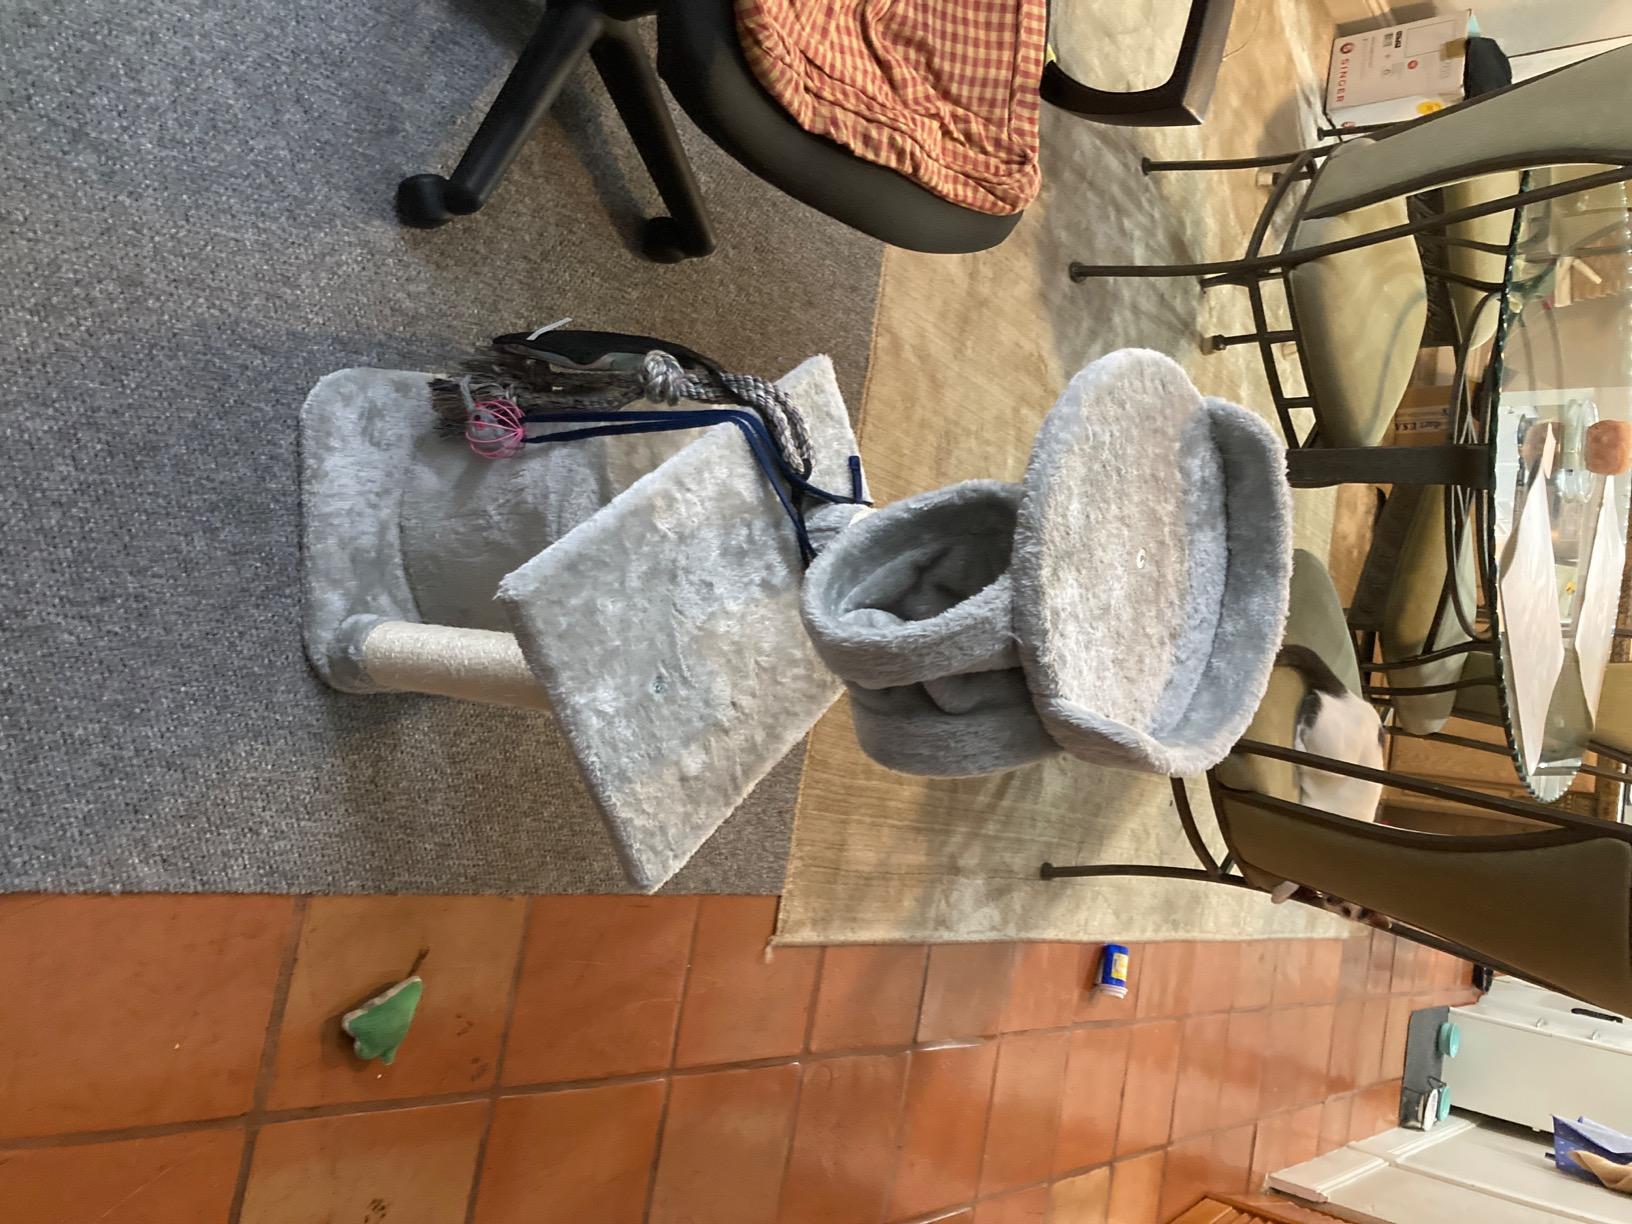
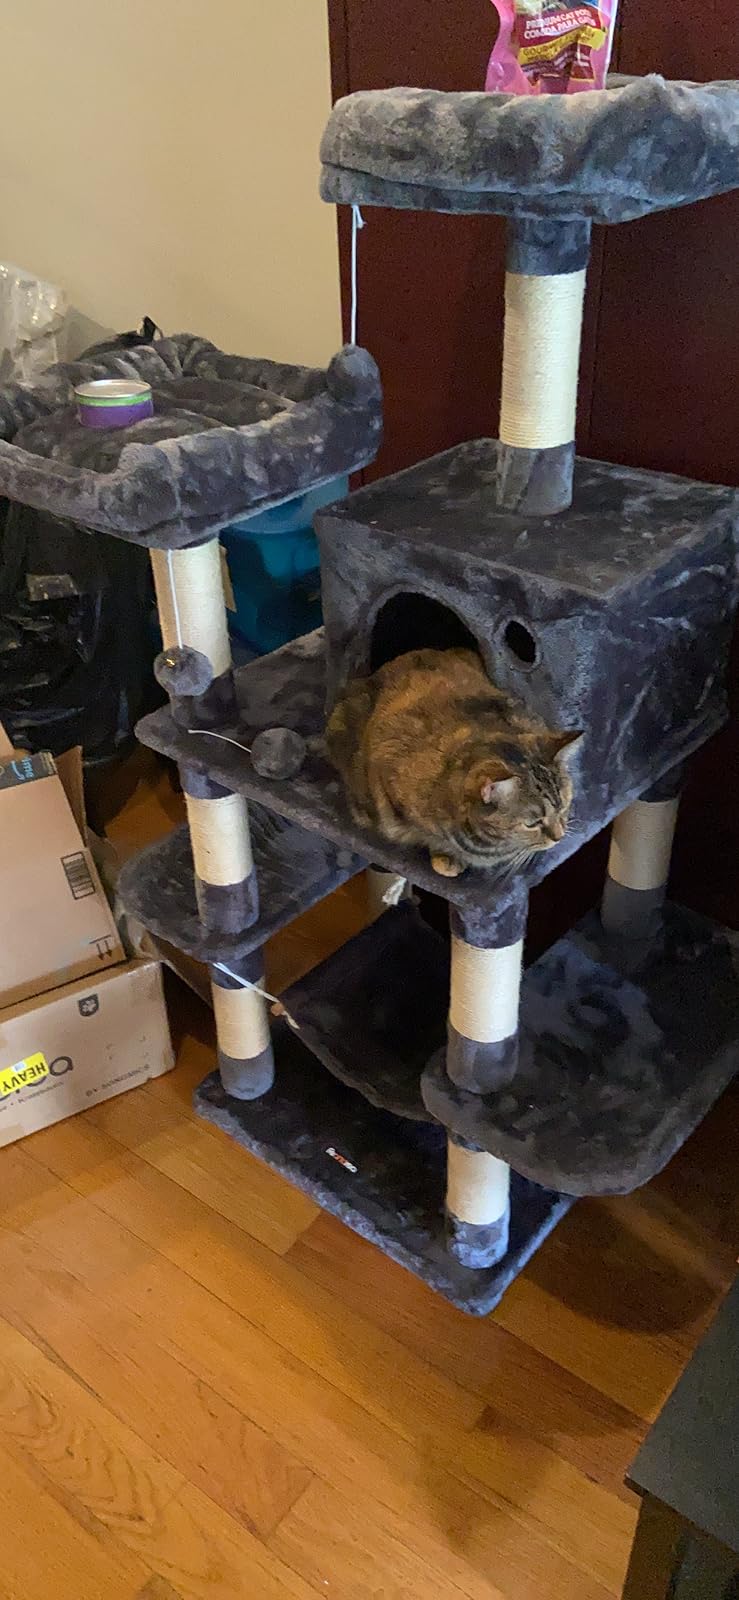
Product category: items_cat tree
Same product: no